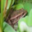
Label: frog